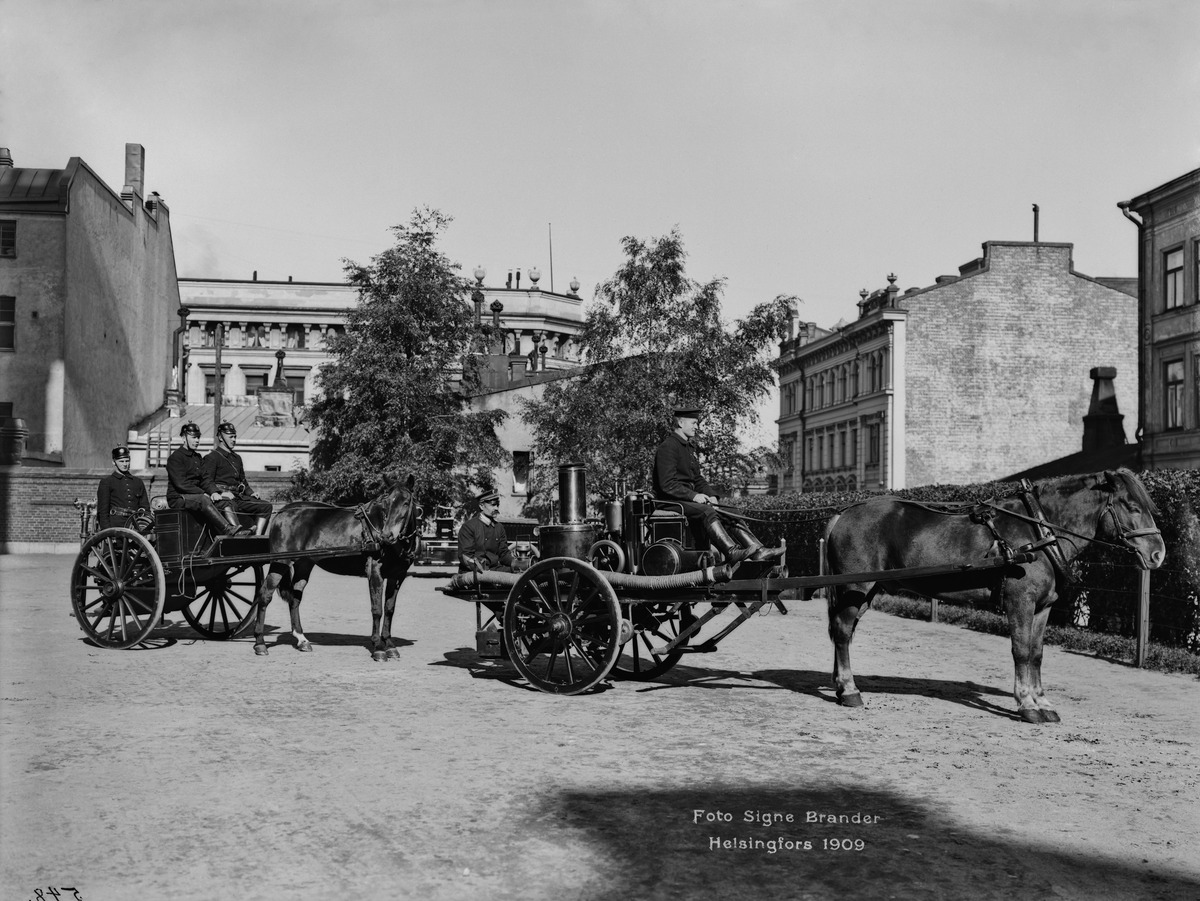
Pääpaloaseman piha, Korkeavuorenkatu 26
sisällön kuvaus: Pääpaloaseman piha, Korkeavuorenkatu 26. Kevyt höyryruisku ja hydranttikärryt. mustavalkoinen
Kuvaaja: Brander, Signe, valokuvaaja
Ajankohta: kuvausaika 1909
Paikka: Suomi, Uusimaa, Helsinki, Kaartinkaupunki Helsinki, Korkeavuorenkatu 26
Aiheet: Helsingin kaupunki. Pelastuslaitos, palokunnat, paloasemat, palomiehet, vaatteet virkapuvut, palokalusto, hevosajoneuvot, hevoset